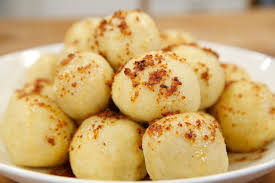
Yemek: icli_kofte